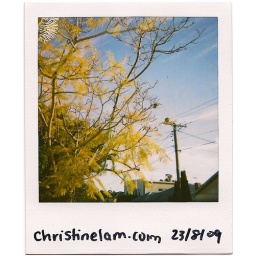
This fern tree looks so messy in this photo. The camera must have done something funky to it.